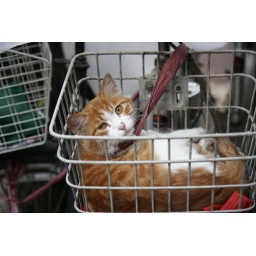
cat in a basket